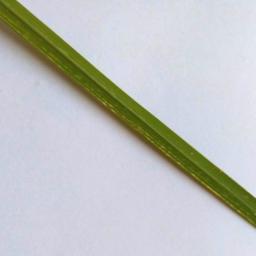
Label: Rice___Leaf_Blast